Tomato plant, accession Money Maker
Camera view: horizontal (90 deg, fisheye); turntable rotation: 180 degrees
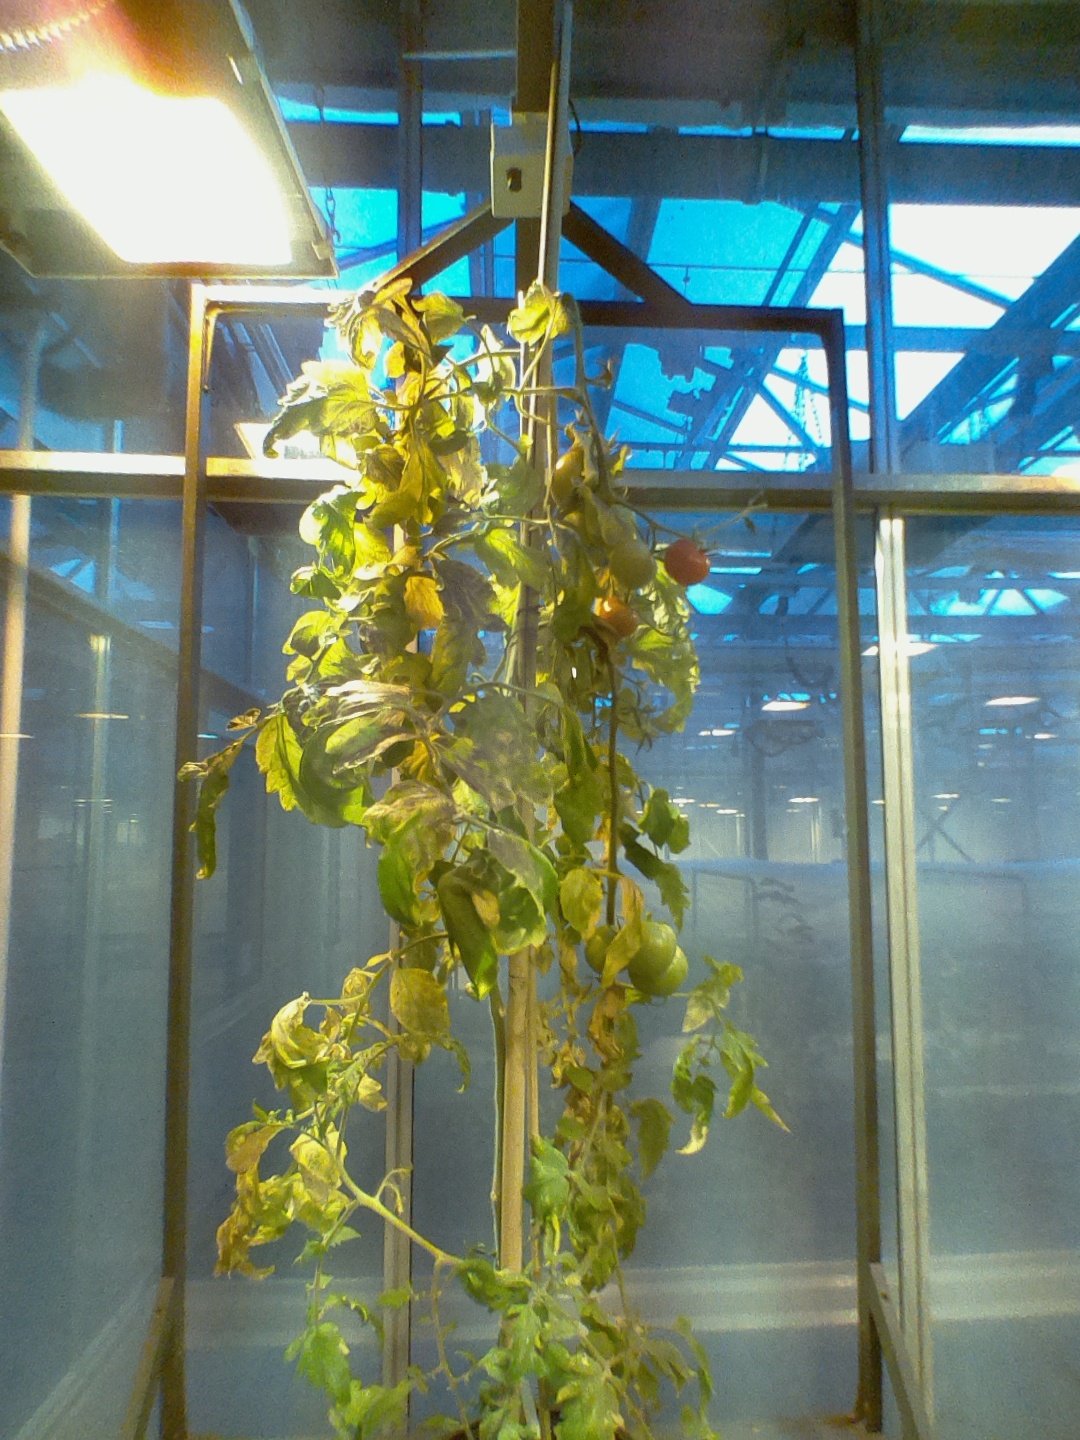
BBCH growth stage 82: 20%-30% of fruits show typical fully ripe color